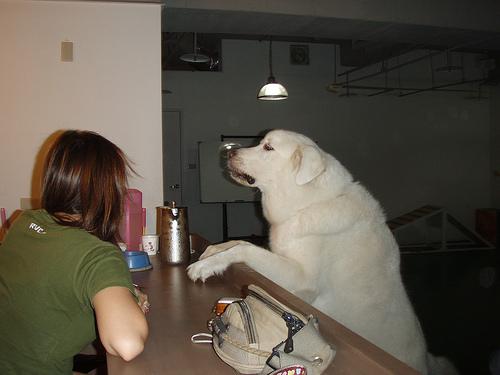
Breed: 225-n000073-Great_Pyrenees